Landship

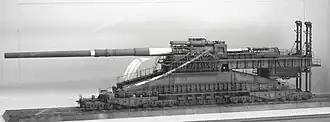
Model of Dora, sister railway gun of Schwerer Gustav.

Schwerer Gustav was a German super-heavy railway gun developed in the late 1930s. It was the largest caliber rifled weapon ever used in combat and, in terms of overall weight, the heaviest mobile artillery piece ever built. With a length of 47.3 meters (155 feet, 2 inches), a width of 7.1 meters (23 feet, 4 inches) and a height of 11.6 meters (38 feet, 1 inch), the Schwerer Gustav weighed 1,350 tonnes. The gun's massive size required its own diesel-powered generator, a special railway track and an oversized crew of 2,750 (250 to assemble and fire the gun in 3 days and 2,500 to lay the tracks). By definition, the Schwerer Gustav would have qualified as a landship, albeit one limited to rails.